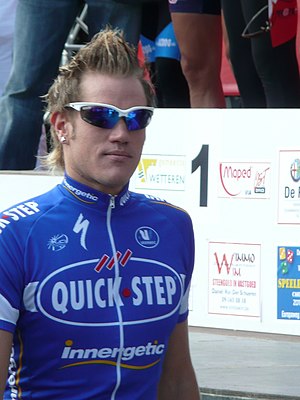
Wouter Weylandt
Wouter Weylandt var en belgisk professionel landevejsrytter, som i 2004-2010 kørte for ProTour-holdet Quick Step og i 2011 skiftede til Leopard Trek.